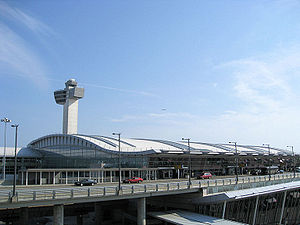
John F. Kennedy International Airport
John F. Kennedy International Airport, også kendt Kennedy Airport eller JFK Airport, er New York Citys internationale lufthavn, beliggende i bydelen Queens.